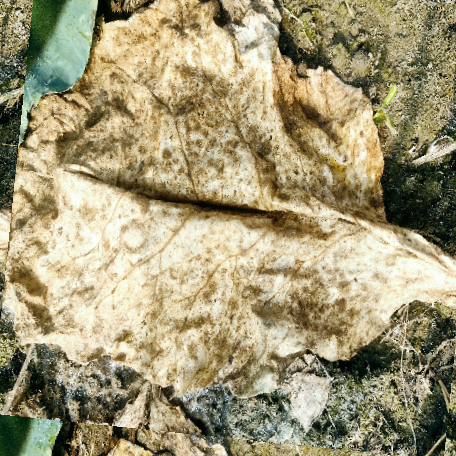
Label: Downy Mildew